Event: Ecuador Earthquake
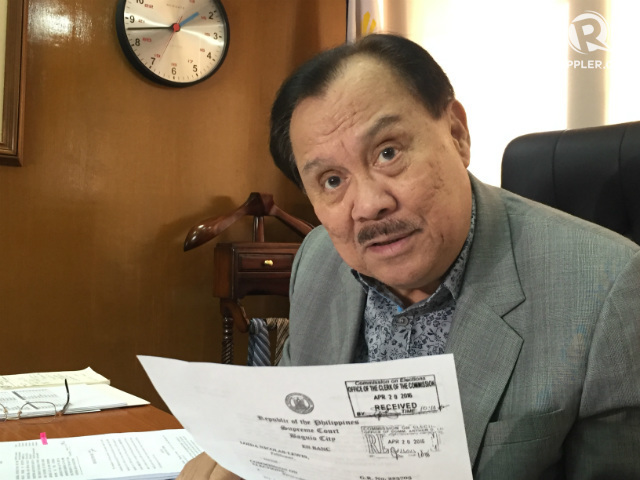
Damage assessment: no_damage